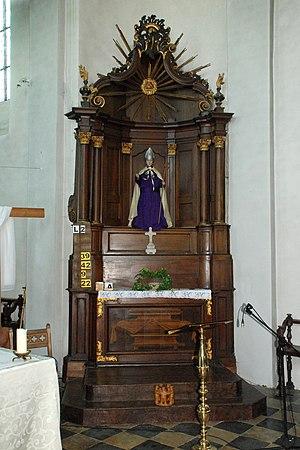
Belgique - Brabant wallon - Jodoigne - Saint-Remy-Geest - Église Saint-Remy
L'église Saint-Remy est une église de style classique située à Saint-Remy-Geest, village de la commune belge de Jodoigne, en province du Brabant wallon.